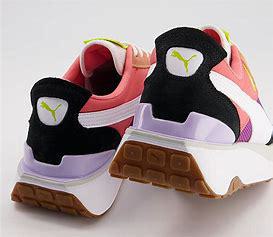
Brand: Puma
Model: Cruise Rider